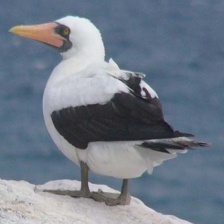
Species: MASKED BOOBY
Scientific name: SULA DACTYLATRA